Gakushuin University

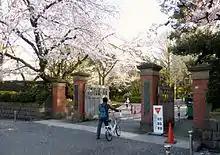
Main gates, April 2015

The university provides a range of Japanese-language classes for foreign students. Although designed for Japanese students, approximately 60 classes are held in English, mainly in the Faculty of International Social Sciences. Each year the university admits approximately 80 foreign students (including short-term exchange students) of high academic and social standing to study in each faculty and graduate school.